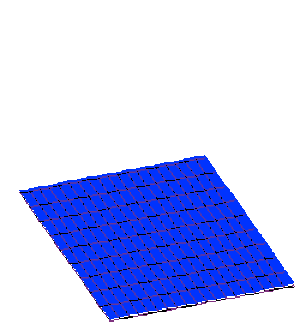
La conduction thermique est un mode de transfert thermique provoqué par une différence de température entre deux régions d'un même milieu, ou entre deux milieux en contact, et se réalisant sans déplacement global de matière par opposition à la convection qui est un autre mode de transfert thermique. Elle peut s'interpréter comme la transmission de proche en proche de l'agitation thermique : un atome cède une partie de son énergie cinétique à l'atome voisin.